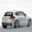
Label: automobile